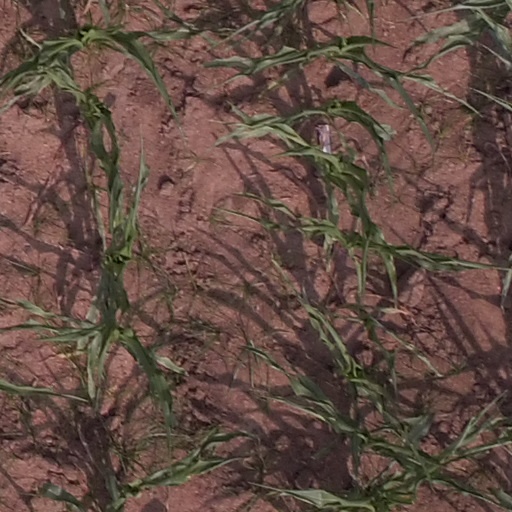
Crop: maize; corn